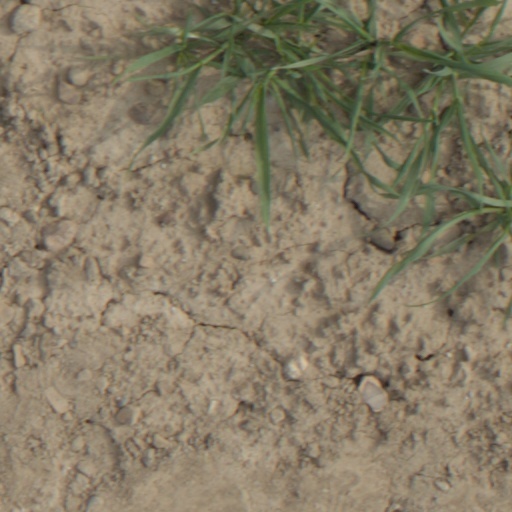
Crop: wheat